David John Lewis

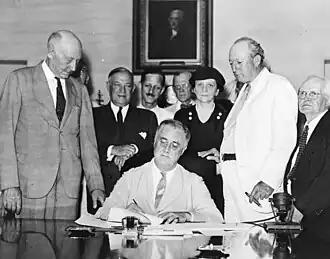
President Roosevelt signs the Social Security Act into law, August 14, 1935.

From April 1917 to March 1925, Lewis was a member of the United States Tariff Commission. He was again an unsuccessful candidate for the Democratic nomination for the United States Senate in 1922, and resumed the practice of law in Cumberland. He was again elected to the Seventy-second and to the three succeeding Congresses, serving the sixth district of Maryland from March 4, 1931, to January 3, 1939, but was not a candidate for renomination in 1938, having run for senator, challenging incumbent Millard Tydings in the Democratic primary. Lewis was more sympathetic to the New Deal than Tydings and won the backing of President Franklin D. Roosevelt. Nevertheless, his third bid for the Senate was again unsuccessful, and instead he served as a member of the National Mediation Board from 1939 to 1943. He died in Cumberland on August 12, 1952, and is interred in Hillcrest Cemetery.